Splendora, Texas

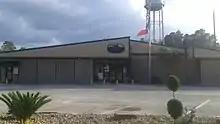
City Hall

Splendora is governed locally by a City Council consisting of a mayor and 5 council members. As of June 2022, the mayor is Dorothy Welch. Council members are William Ramey, Evelyn Myers, Mike Clark, Sharon Ipes, and William Usher.